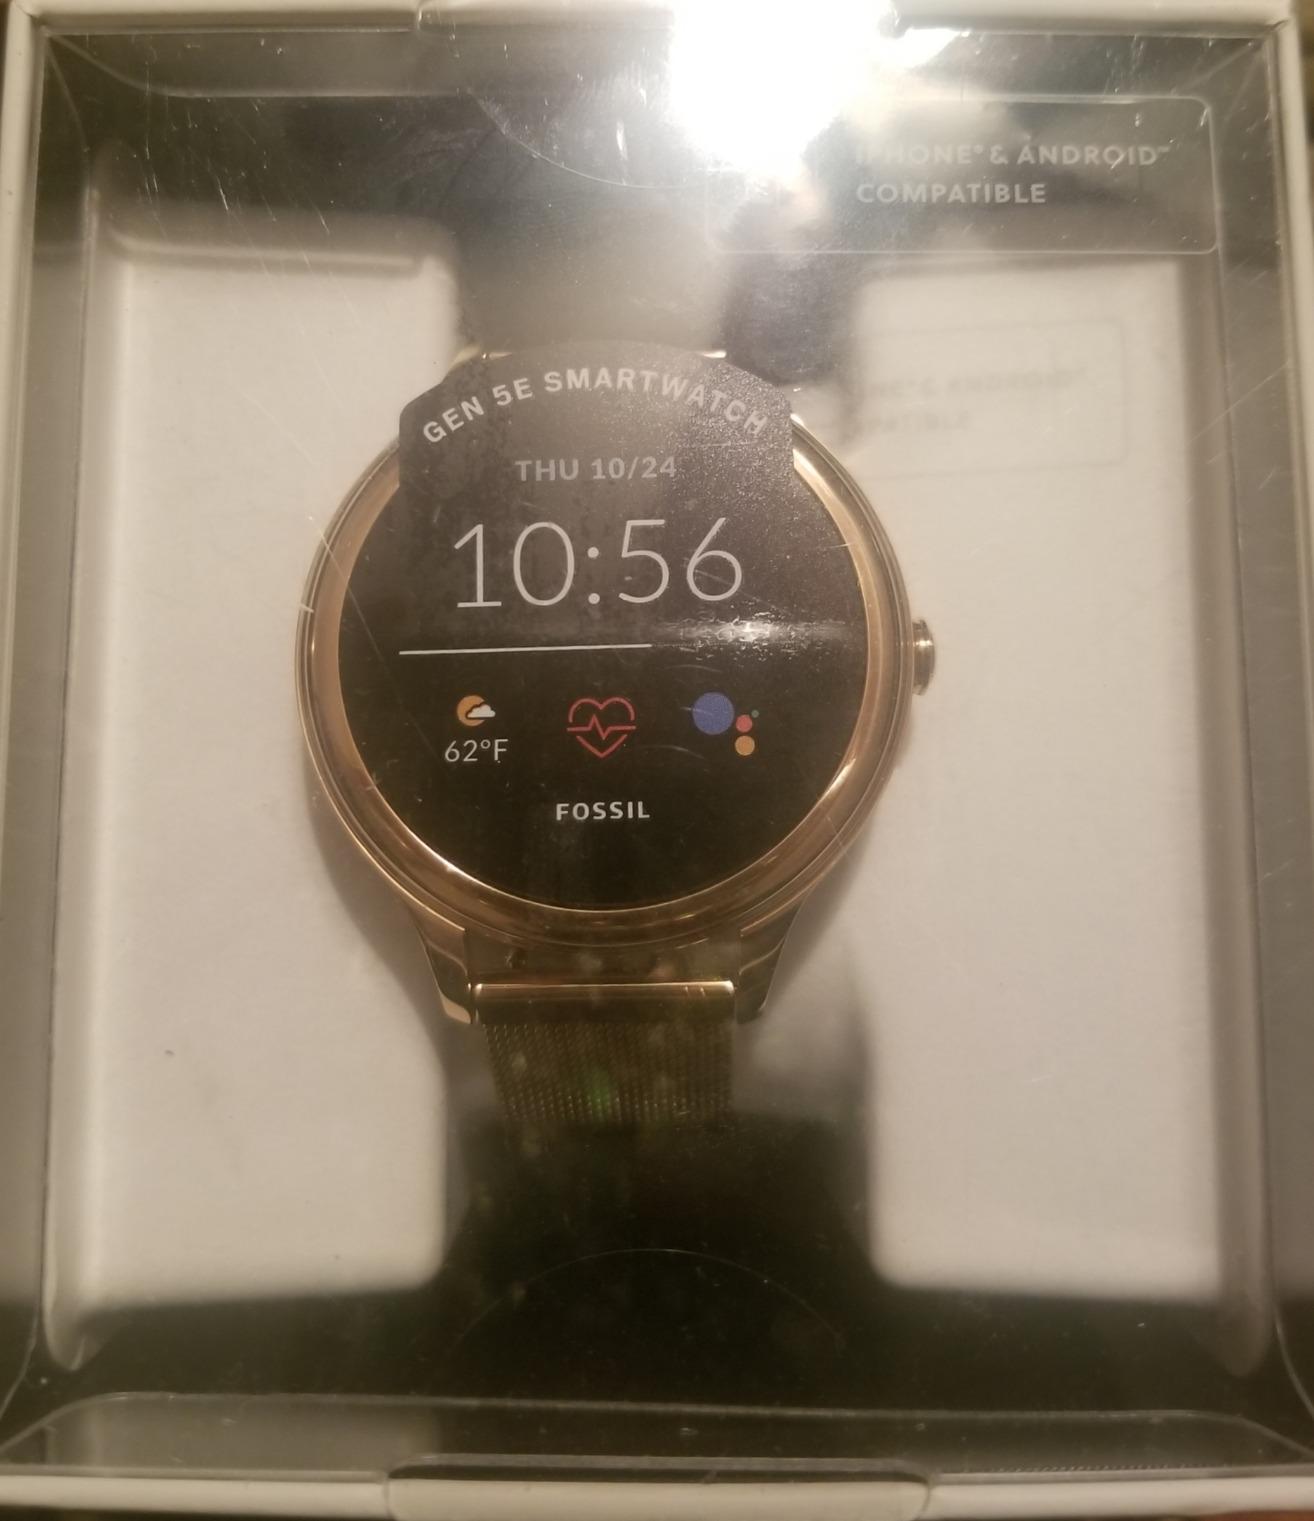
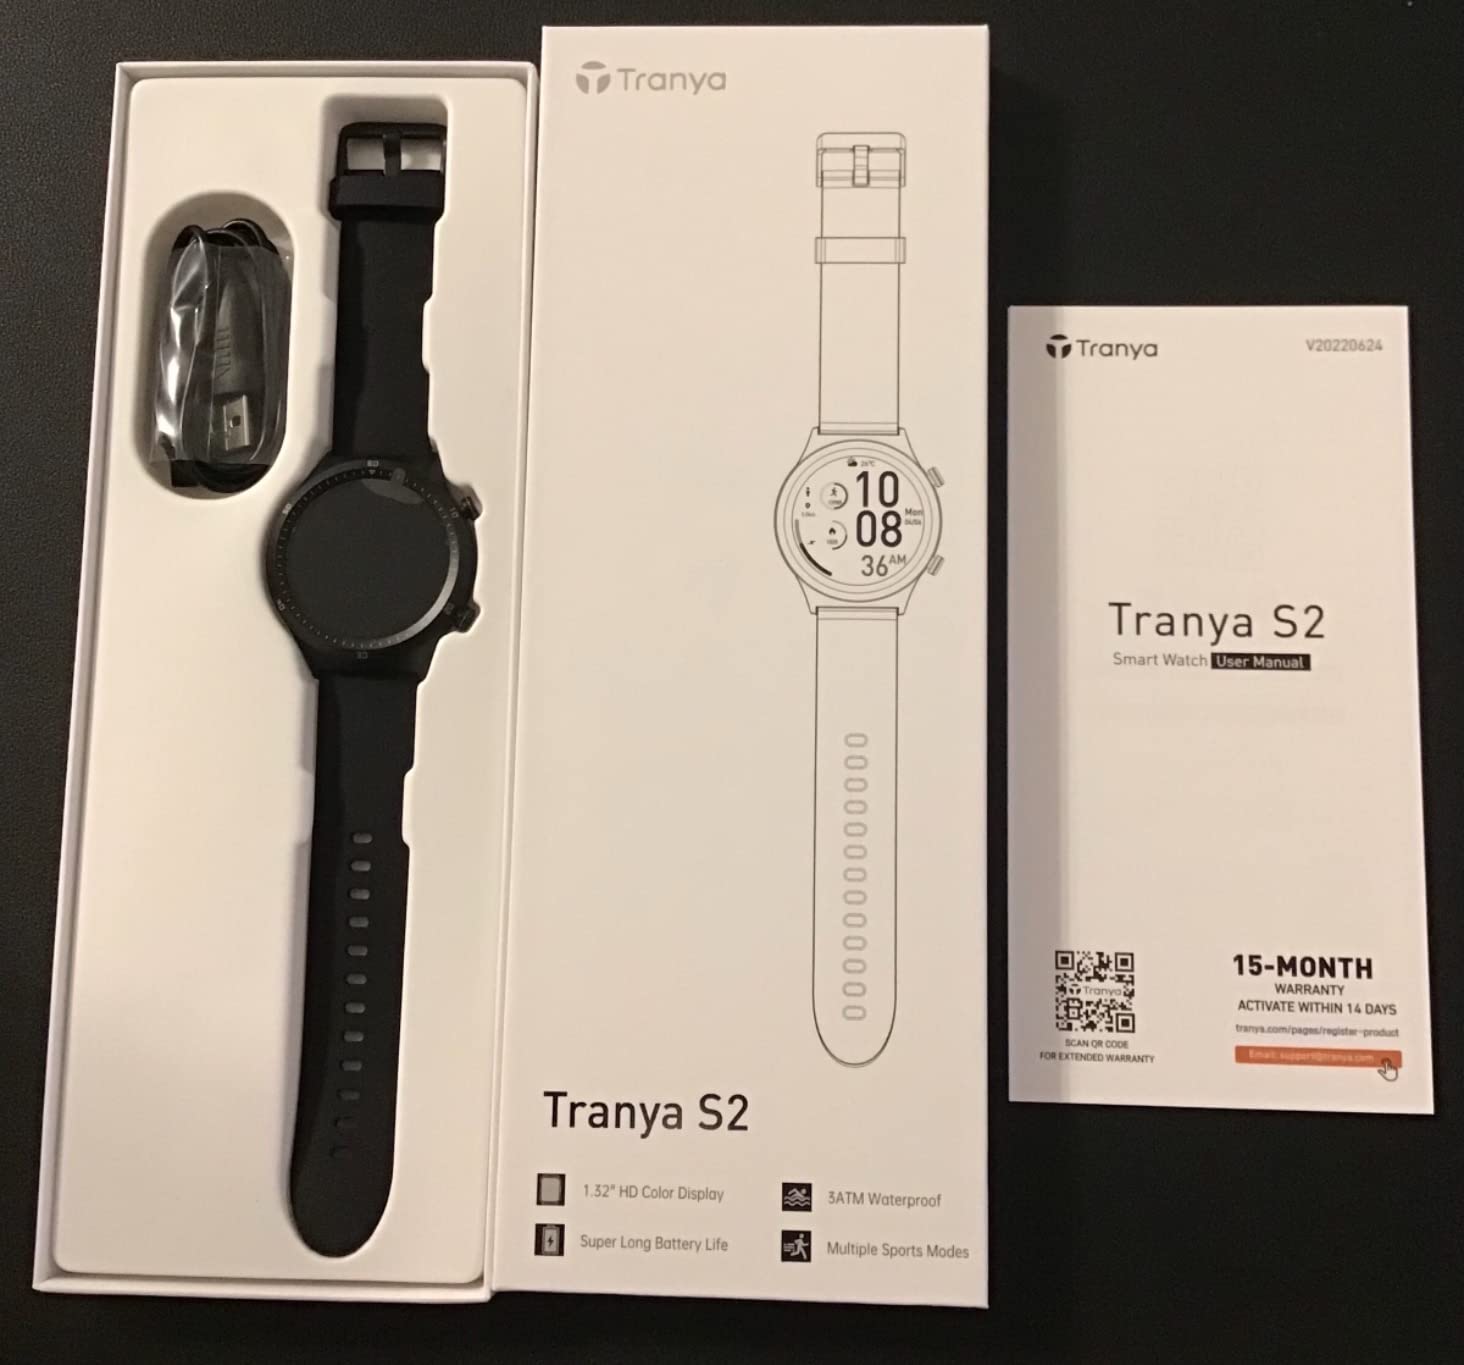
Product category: smartwatch
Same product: no